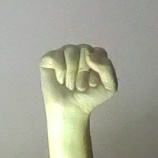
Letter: saad